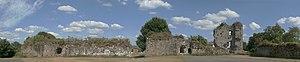
Hédé, Ille-et-Vilaine, Bretagne, France Panoramique des ruines du château, vues de l'intérieur.
Les ruines du château de Hédé sont les restes d'un château fort breton en France, sur la commune de Hédé-Bazouges.